Shaikhs in North India

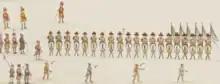
Camp of Shuja-ud-Daula of Awadh

Shaikh, also rendered as Sheikh, Sheik, Shaik, Shaykh, Shaikh, Shekh, Cheikh, Šeih, Šejh, Şeyh and other variants (Arabic: , "shaykh"; pl. "shuyūkh"), is a title given to many South Asian Muslim castes. It originally was a word or honorific term in the Arabic language that commonly designated a chief of a tribe, royal family member, Muslim religious scholar, or "Elder". However in Northern India, Shaikh was used as an ethnic title, by those with Arab descent & upper caste converts to Islam like Khatris, Brahmins & Rajputs etc, particularly from prominent Muslim figures such as the Rashidun Caliphs, majority of these.